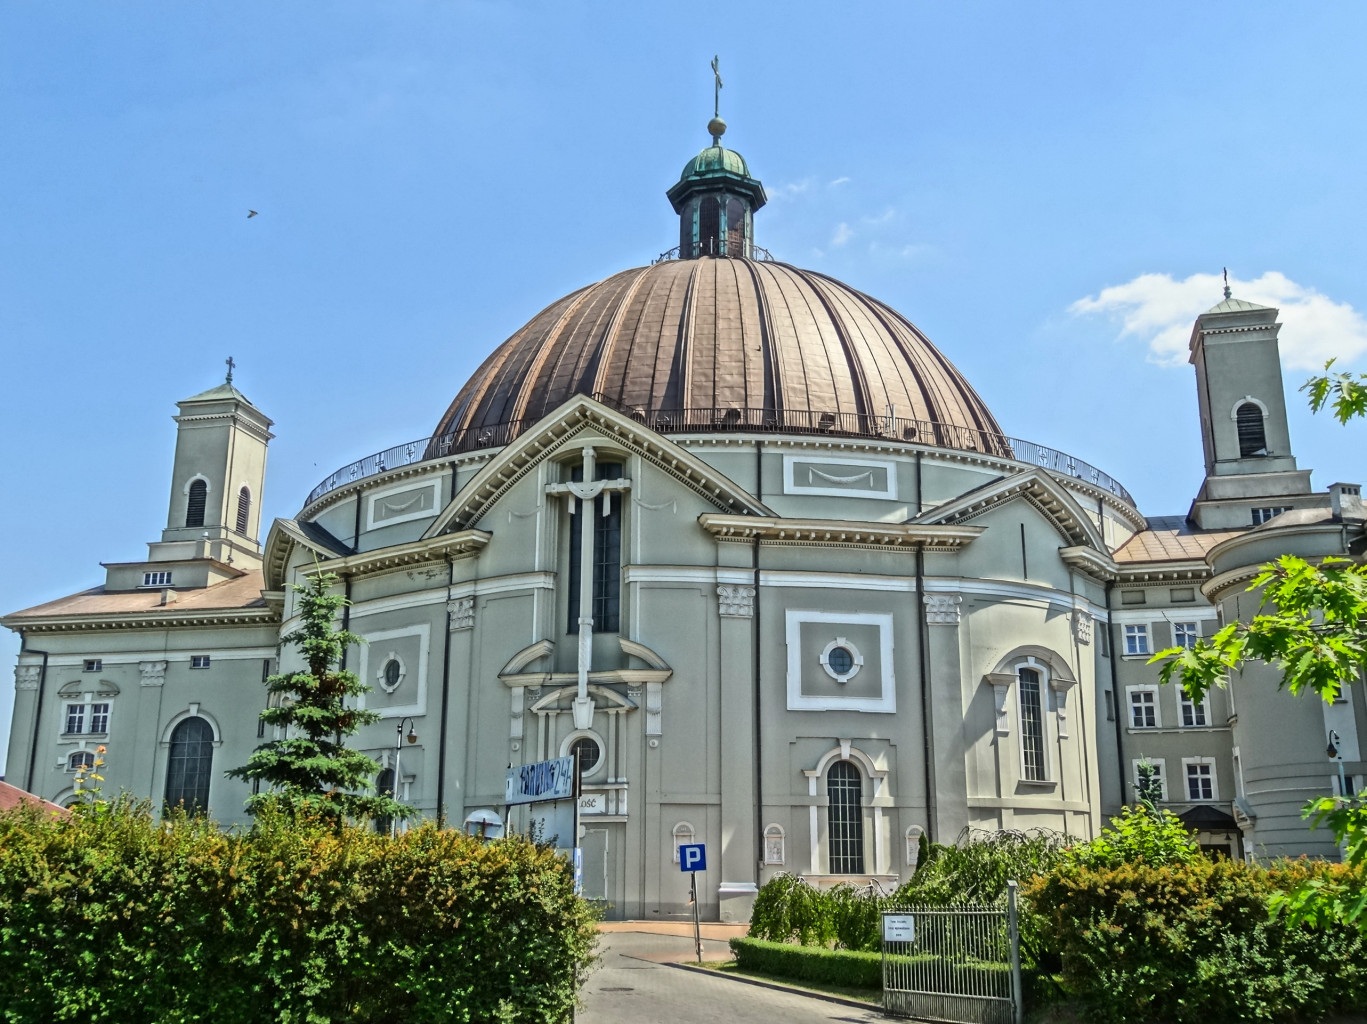
architecture, building, landmark, church, cathedral, chapel, place of worship, poland, synagogue, dome, estate, st peter's basilica, bydgoszcz, vincent de paul